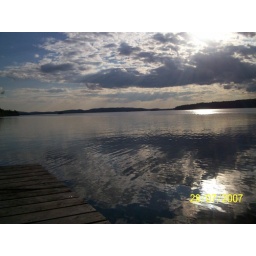
Reflection of the clouds in the water